The Rabbit Man

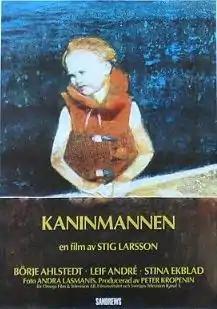
Film poster

The Rabbit Man is a 1990 Swedish drama-psychological thriller directed by Stig Larsson, about a rapist whose father unknowingly investigates his crimes for a commercial television programme. The film sparked controversy because of its nude scenes and difficult subject, handled with an unconventional narrative style.